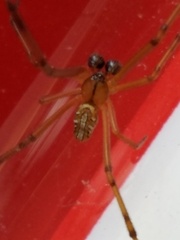
Species: Lactrodectus_hesperus